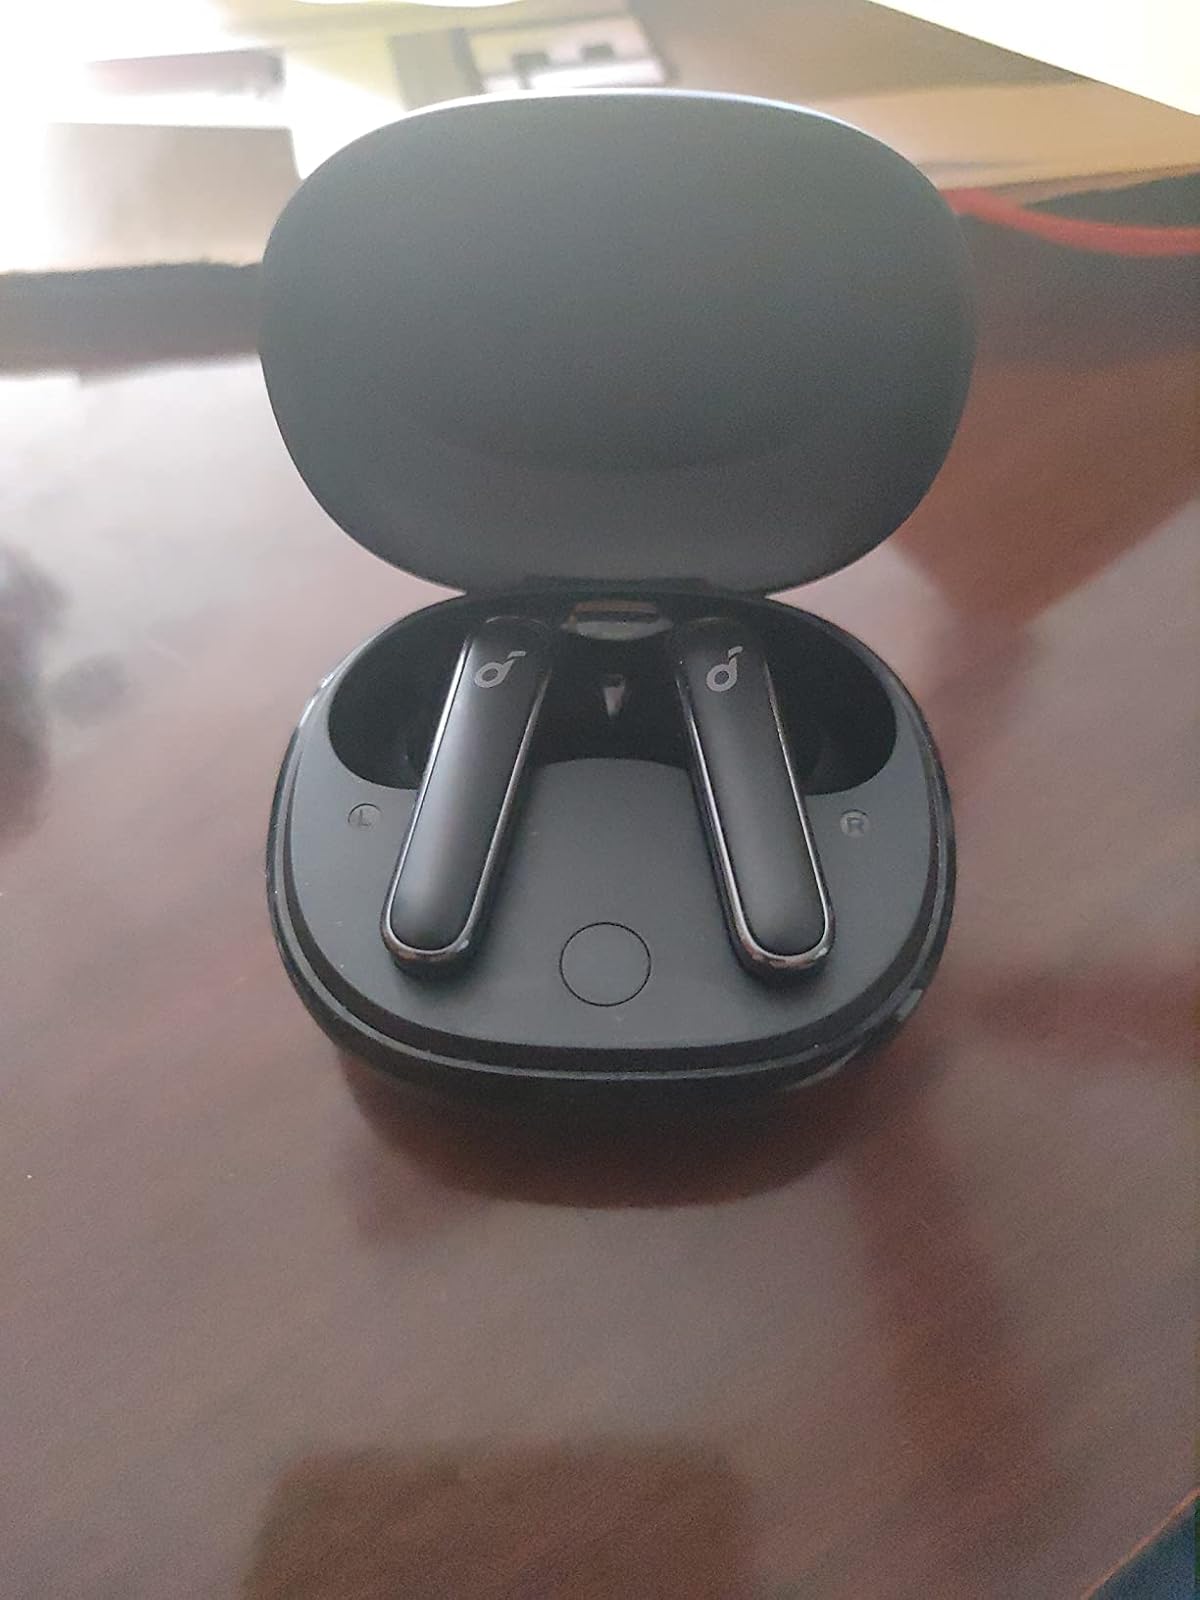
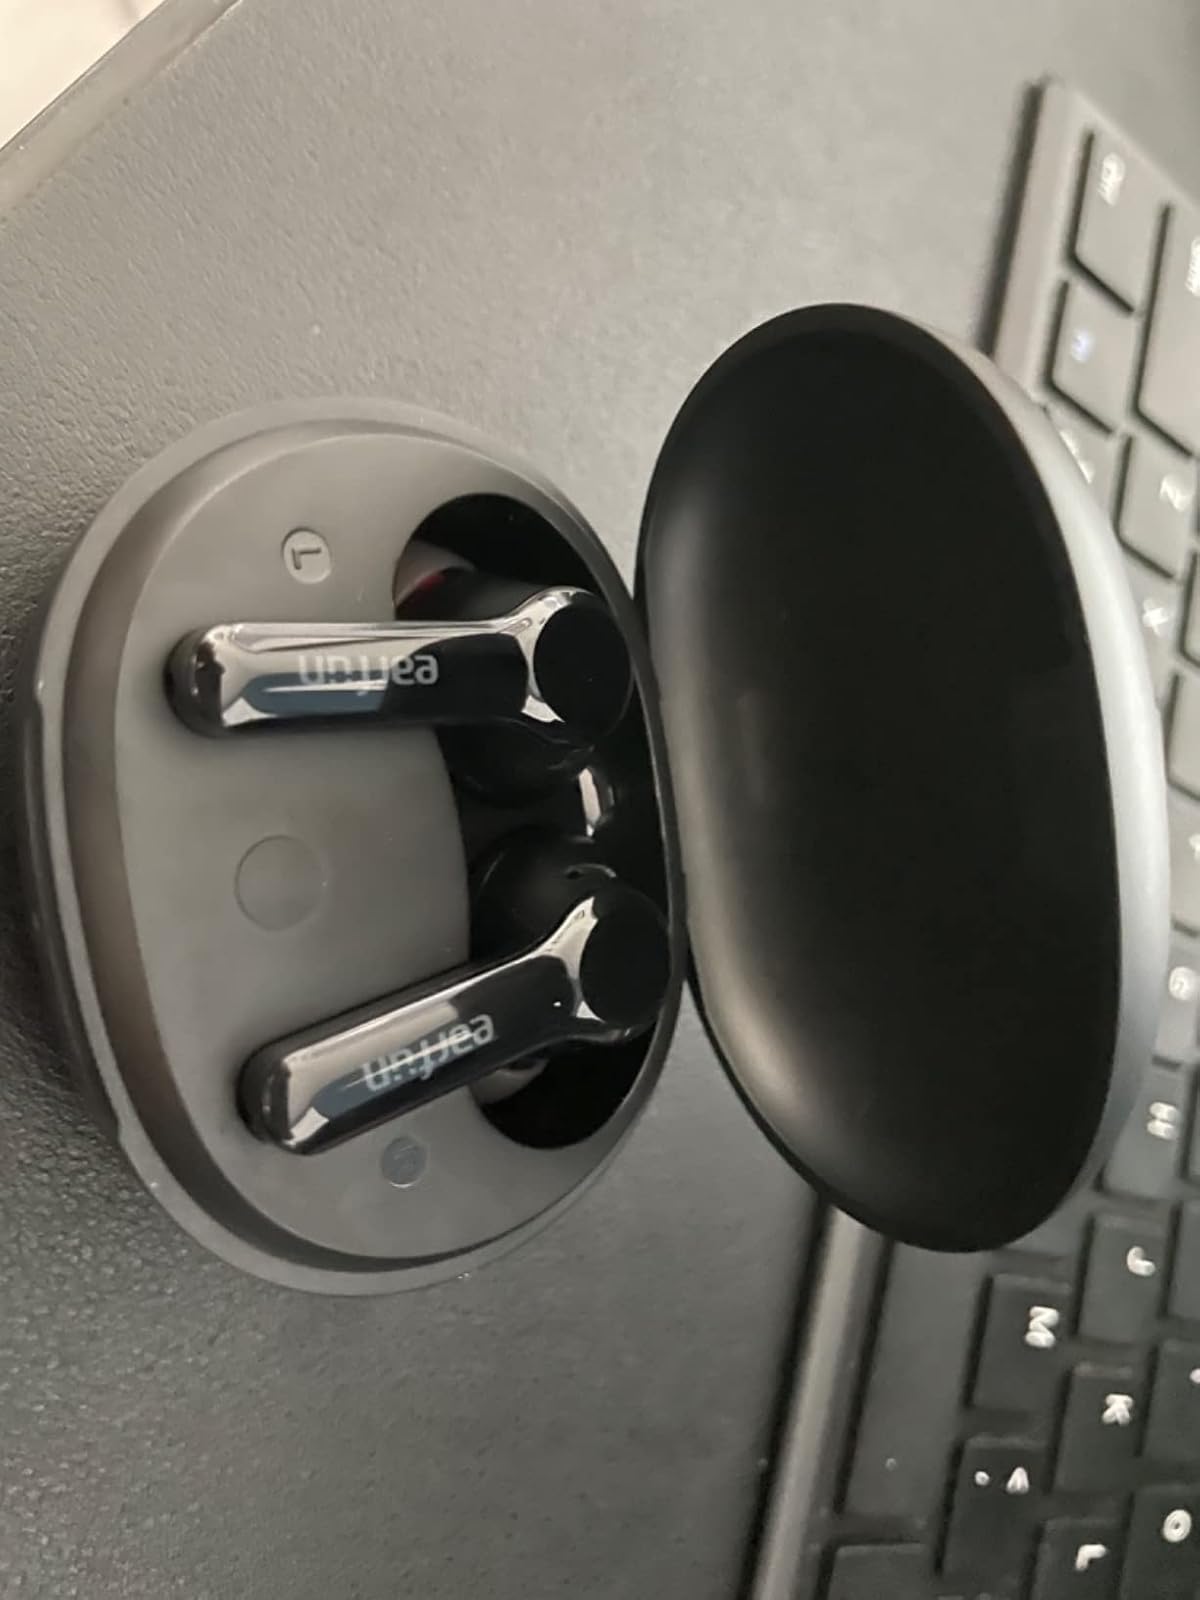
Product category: earbuds
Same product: no